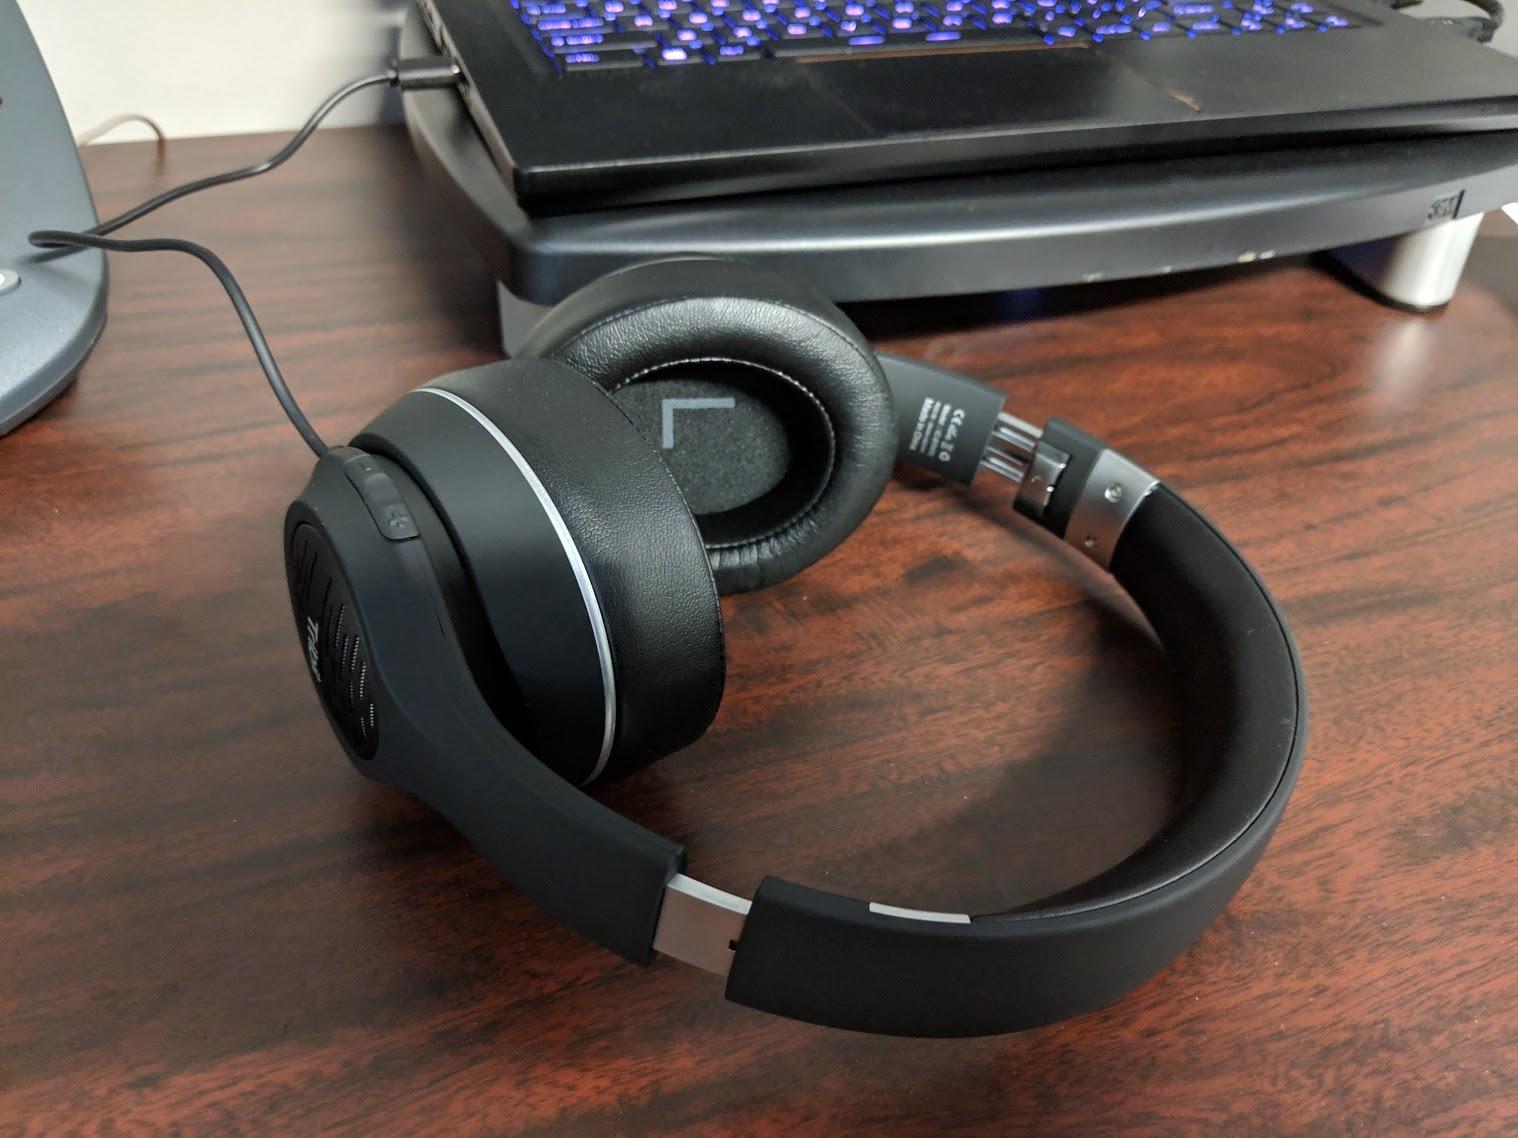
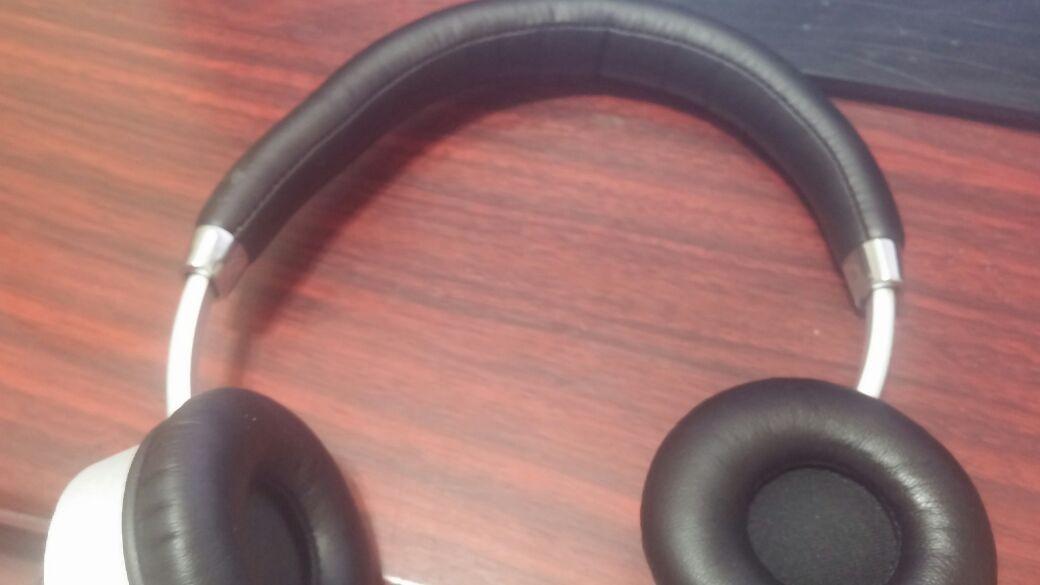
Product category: headphones
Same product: no